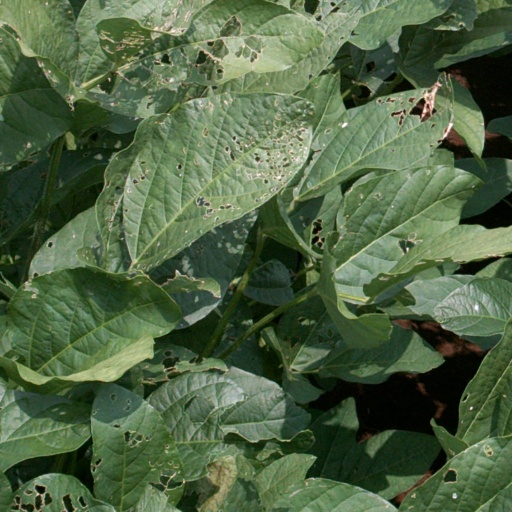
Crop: soybean